Interpretation centre

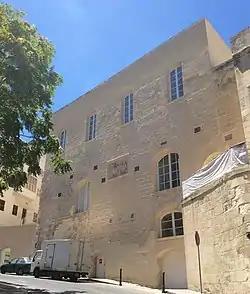
The Fortifications Interpretation Centre in Valletta, Malta

An interpretation centre, interpretive centre, or visitor interpretive centre is an institution for dissemination of knowledge of natural or cultural heritage. Interpretation centres are a kind of new-style museum, often associated with visitor centres or ecomuseums, and located in connection to cultural, historic or natural sites.